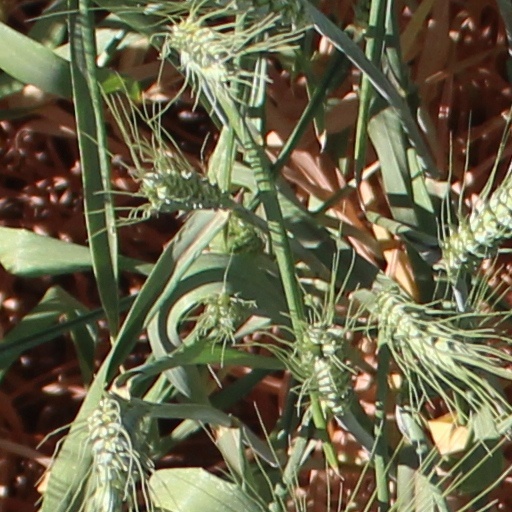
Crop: wheat